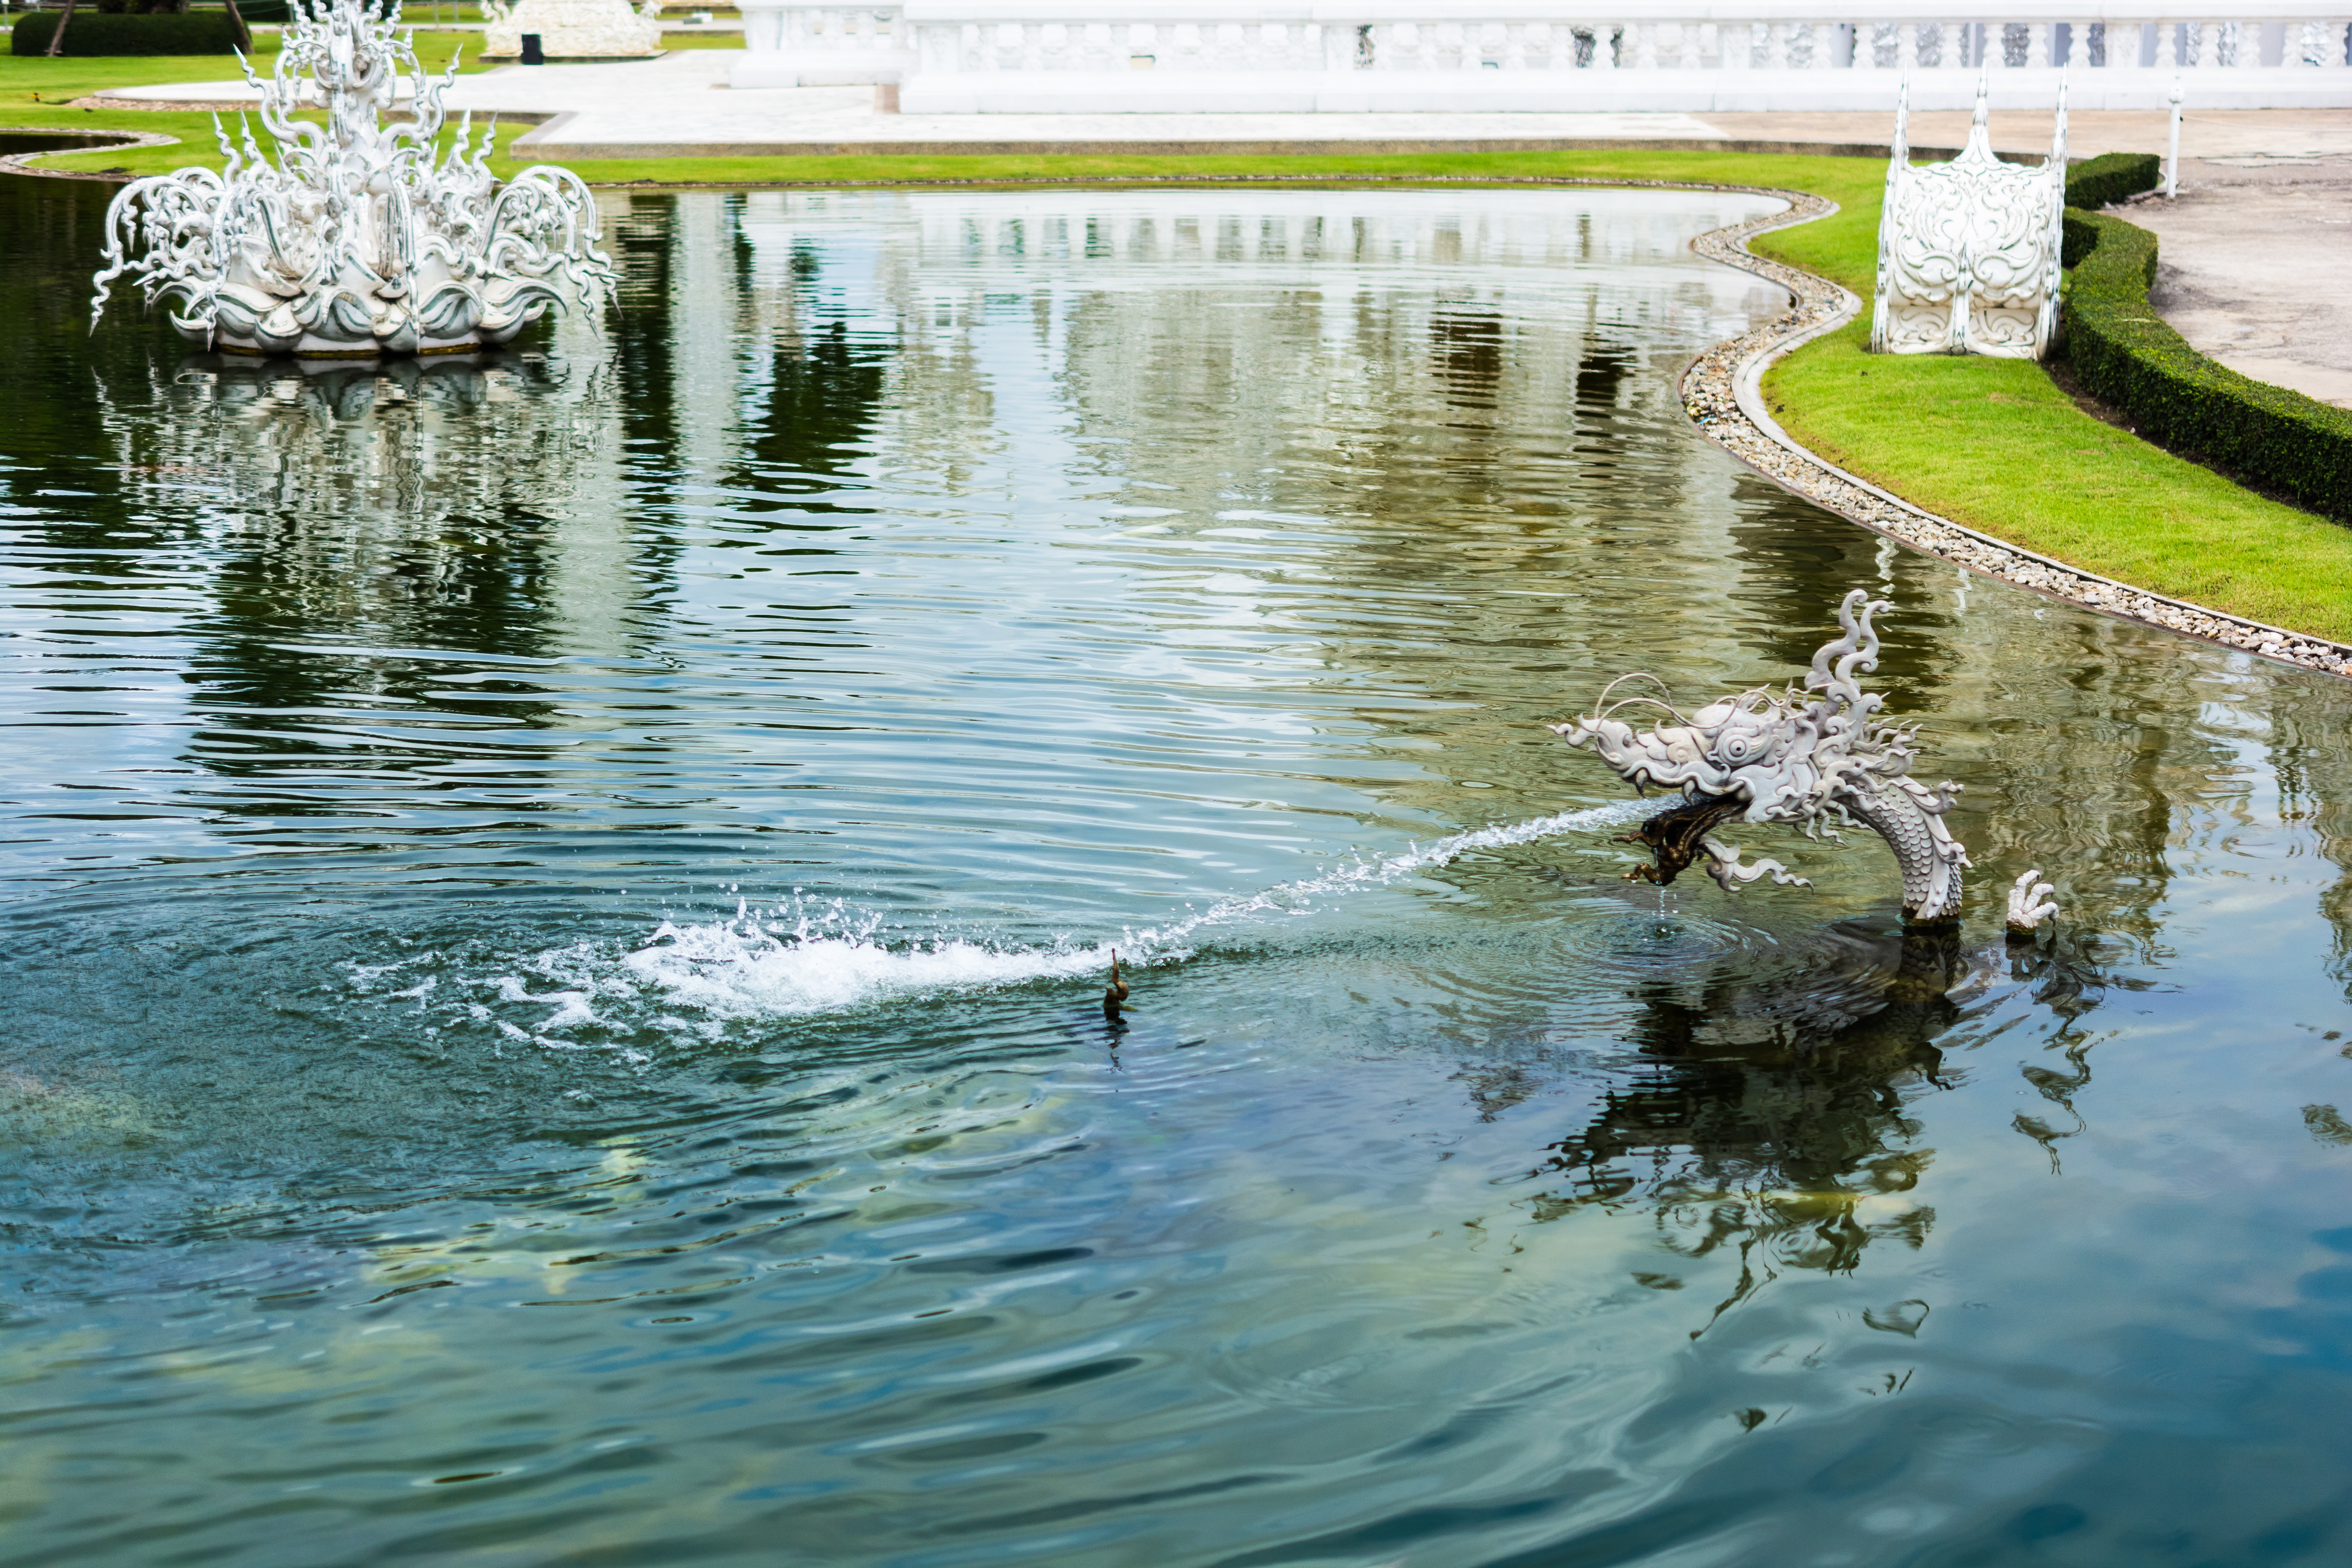
water, pond, reflection, thailand, chiang rai, water bird, water feature, dragons, white temple, fish pond